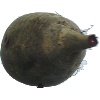
Label: beetroot